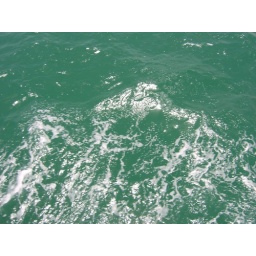
the water is really green in Qatar